Olinda Morais

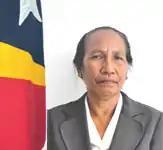
Olinda Morais small

Olinda Morais (born September 22, 1951), whose resistance name was By Mally, is a politician from East Timor. She is a member of the Democratic Party ("Partido Democrático") (PD).